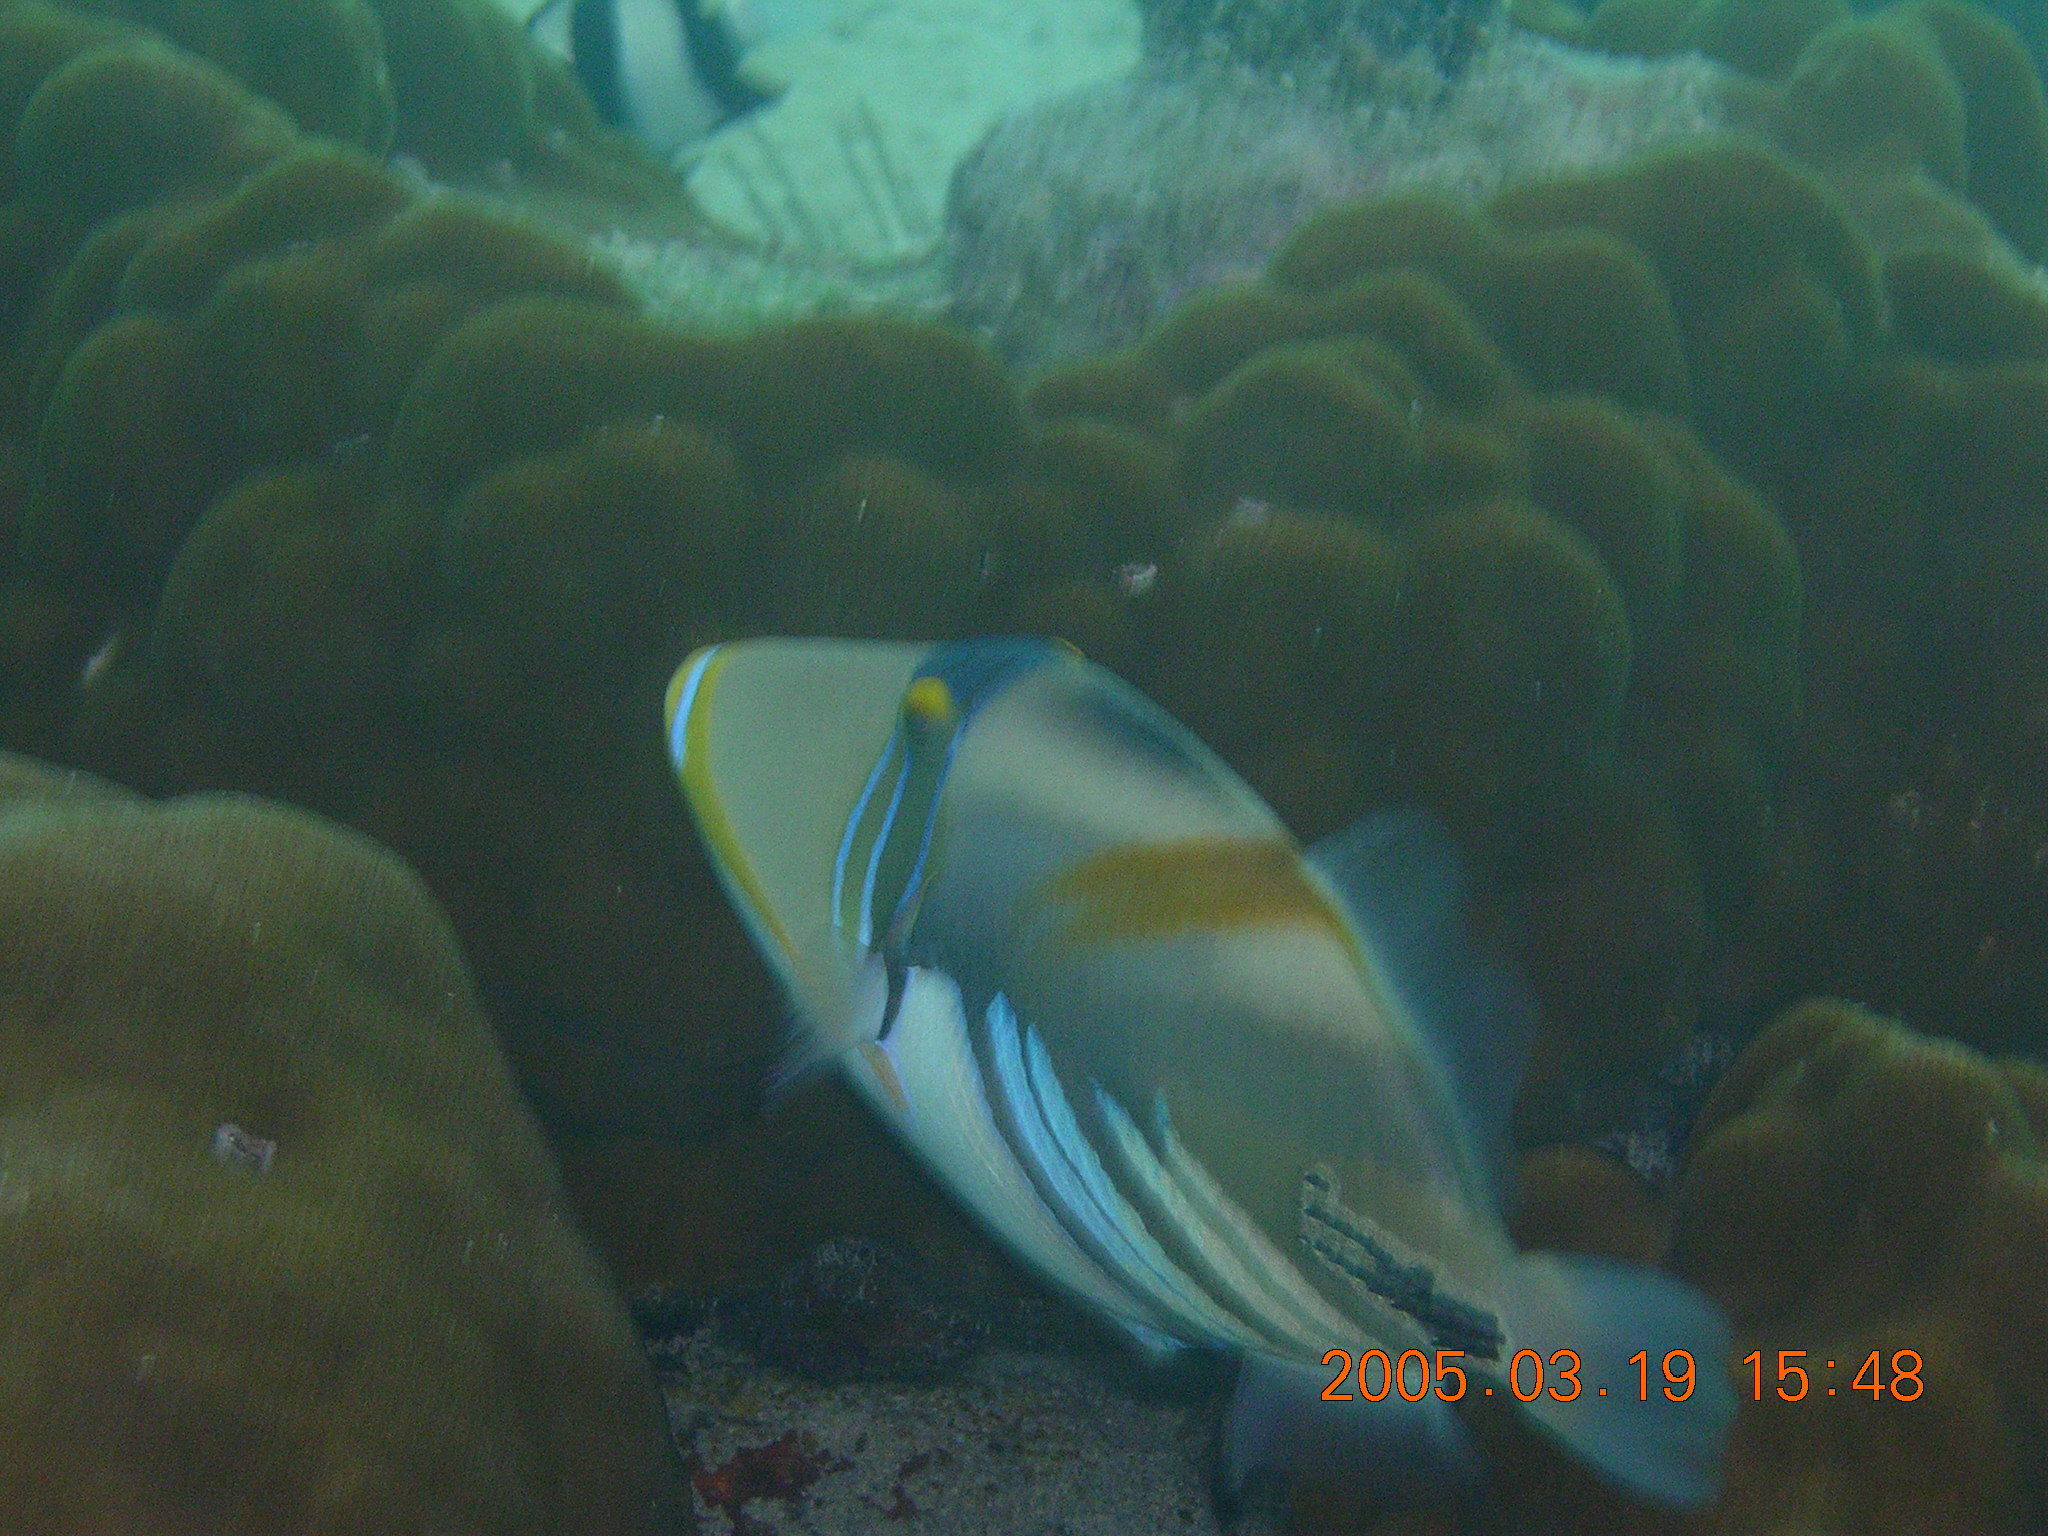
Rhinecanthus aculeatus (Lagoon Triggerfish)